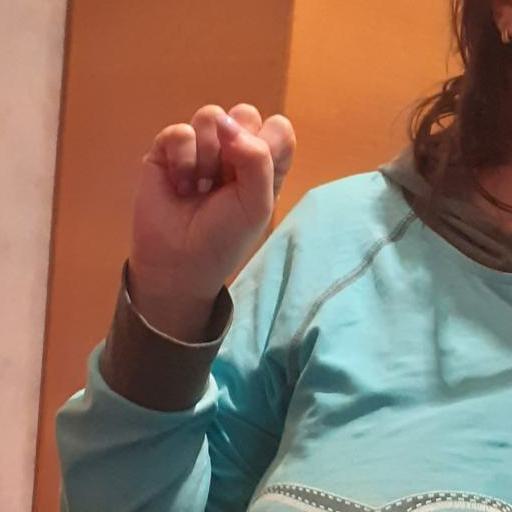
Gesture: fist